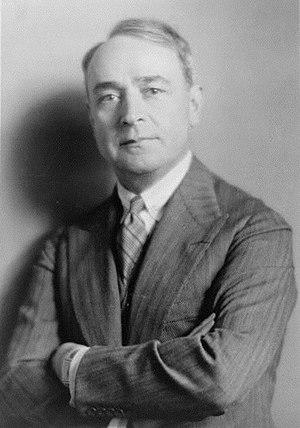
Le Concerto en sol majeur de Maurice Ravel est un concerto pour piano et orchestre en trois mouvements composé de l'été 1929 à novembre 1931. Il a été créé à Paris, salle Pleyel, le 14 janvier 1932 par sa dédicataire, la pianiste Marguerite Long, avec l'Orchestre des Concerts Lamoureux dirigé par le compositeur.
Serge Koussevitzky est un chef d'orchestre et compositeur russe naturalisé américain, né à Vychni Volotchek le 14 juillet 1874 et mort à Boston le 4 juin 1951. Il doit sa grande notoriété à sa direction prestigieuse de l'Orchestre symphonique de Boston de 1924 à 1949, et son nom reste célèbre pour avoir été le mécène de nombreux jeunes compositeurs de son époque.